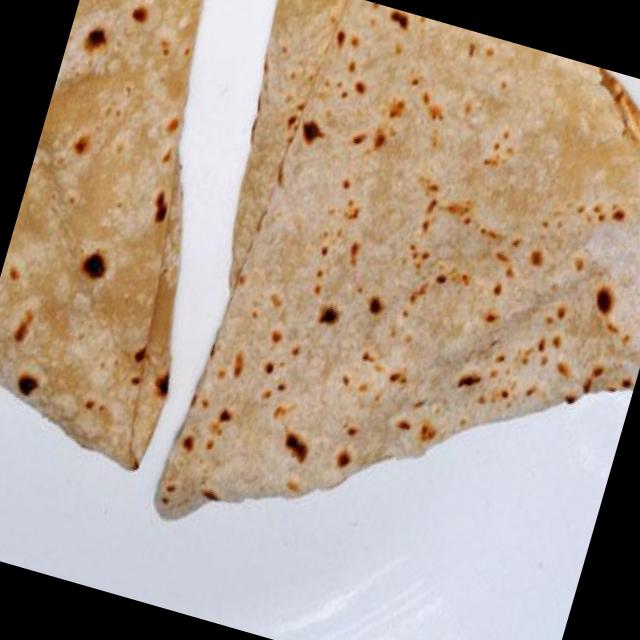
Dish: chapati